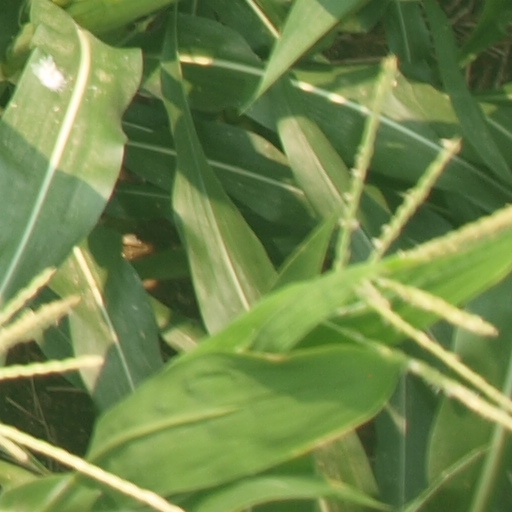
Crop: maize; corn